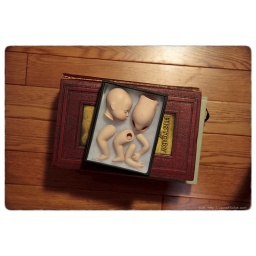
doll parts in a jewelry box on an old book